Paschal Triduum

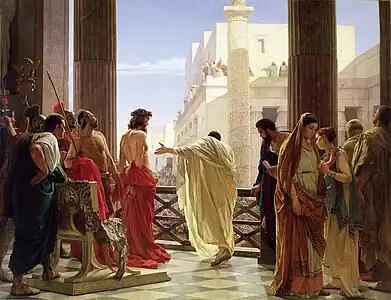
"Ecce Homo" by Antonio Ciseri (19th century).

On Good Friday, Christians recall the passion and crucifixion of Jesus.